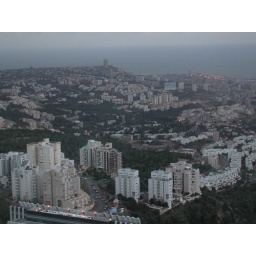
Haifa bay taken from the 30th floor in Eshkol tower at the university of Haifa.